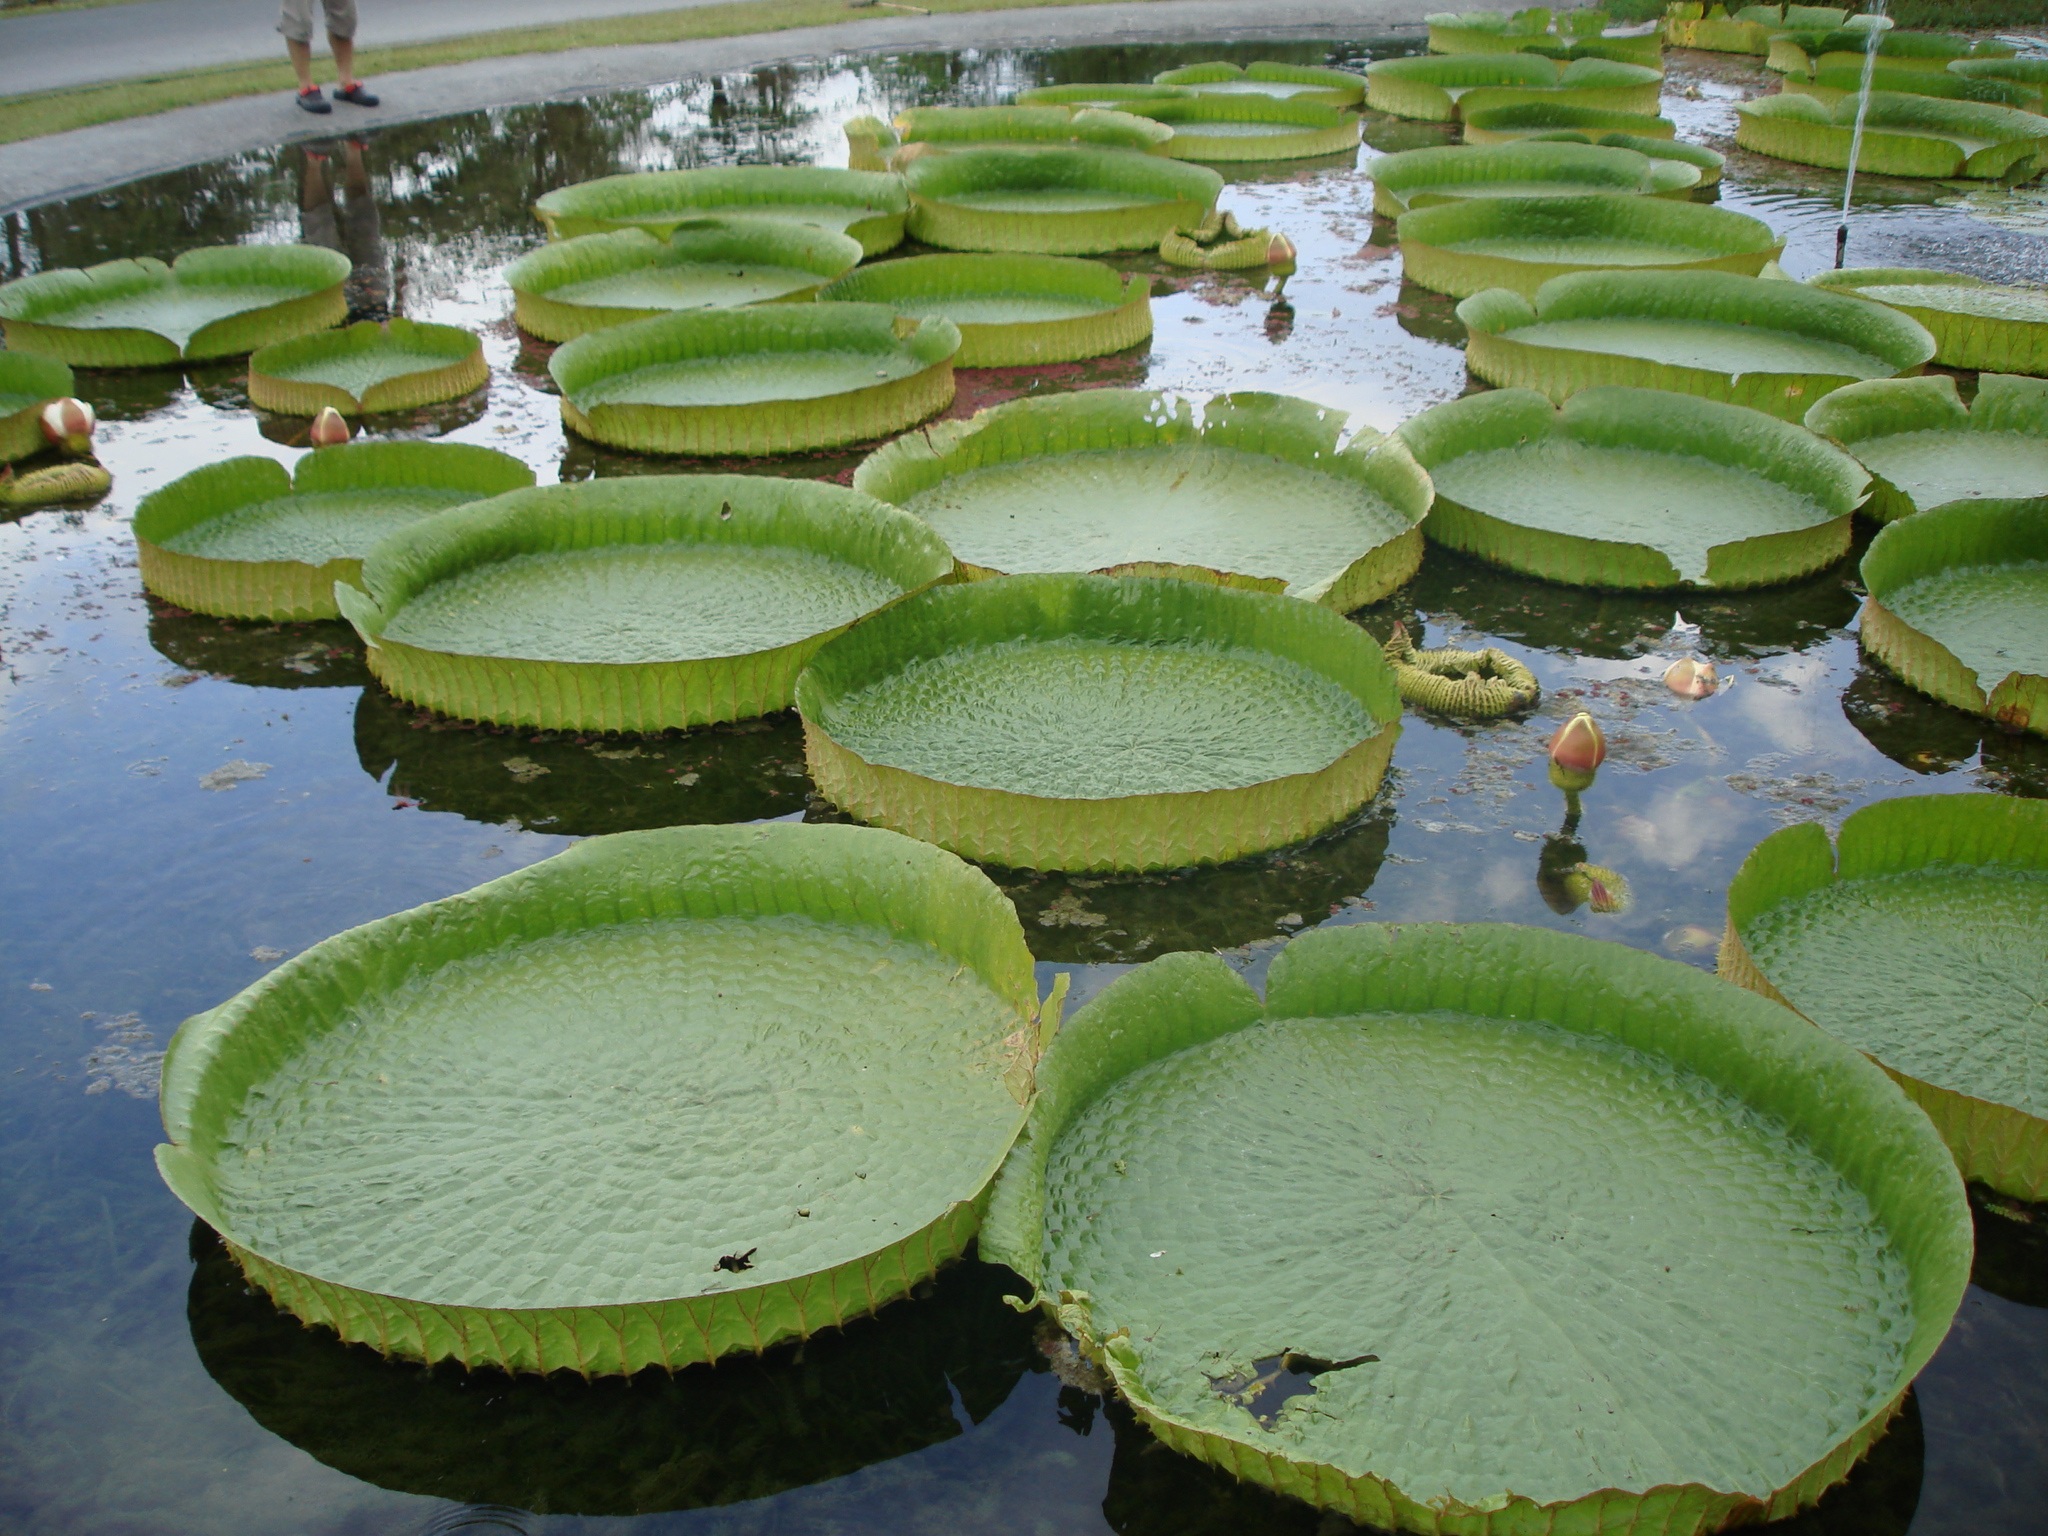
water, plant, leaf, flower, pond, food, green, botany, garden, aquatic plant, king, ecosystem, paddy field, fish pond, bai ran, dutch industry